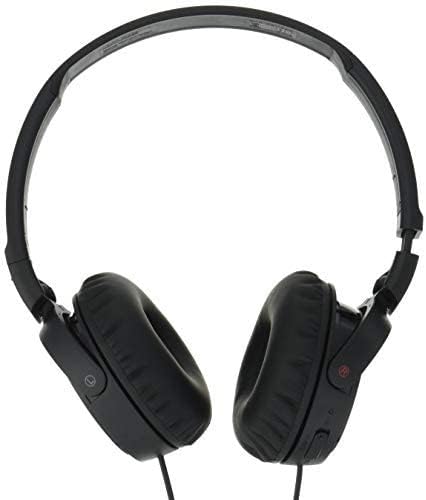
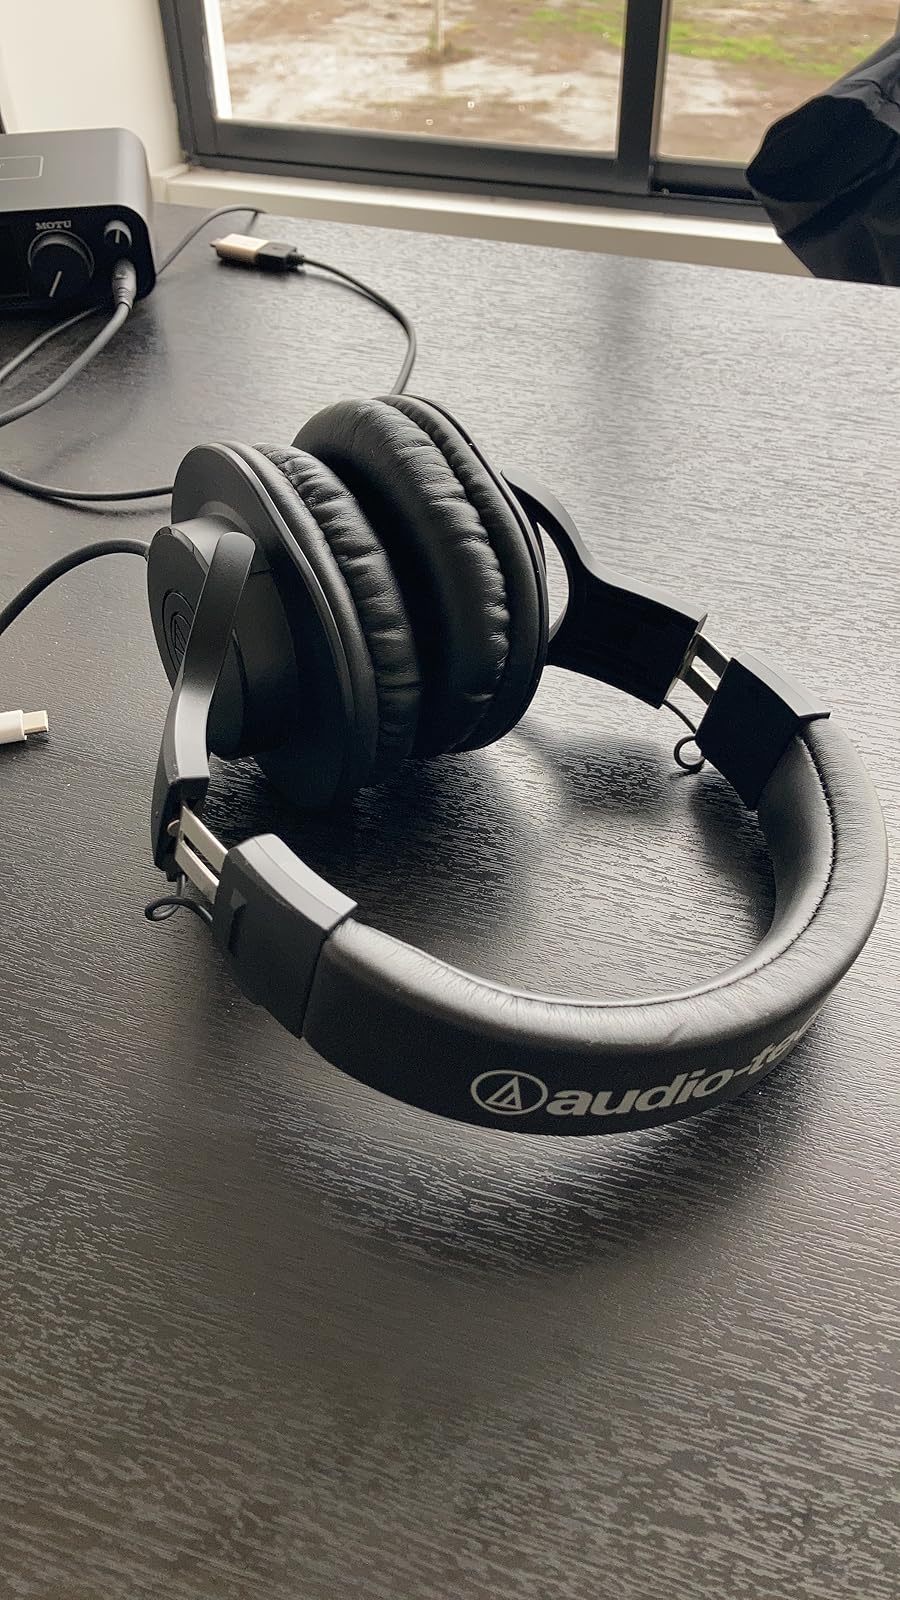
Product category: headphones
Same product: no